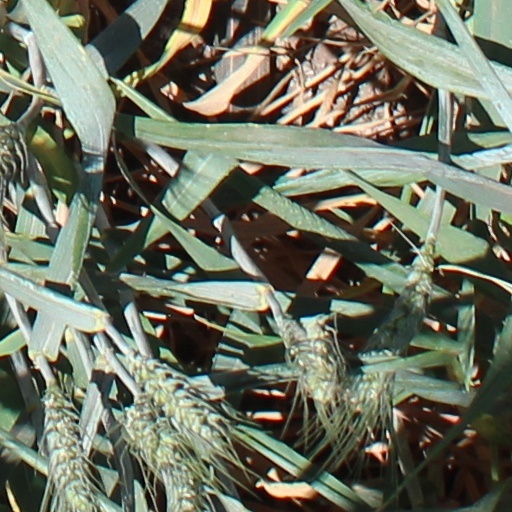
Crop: wheat